NFL Blitz (2012 video game)

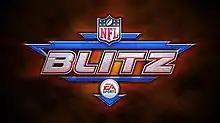

NFL Blitz is a downloadable video game by EA Sports featuring the teams of the National Football League. It is a reboot of the "NFL Blitz" series, the first "Blitz" game officially sponsored by the NFL after a number of releases in the "Blitz" series which did not bear the NFL's official license. It was released in North American territories in January 2012 on both PlayStation Network and Xbox Live Arcade. Baltimore Ravens running back Ray Rice was selected to be the virtual cover athlete of the game. Play by play commentary was provided by Tim Kitzrow and color commentary by Brian Haley.